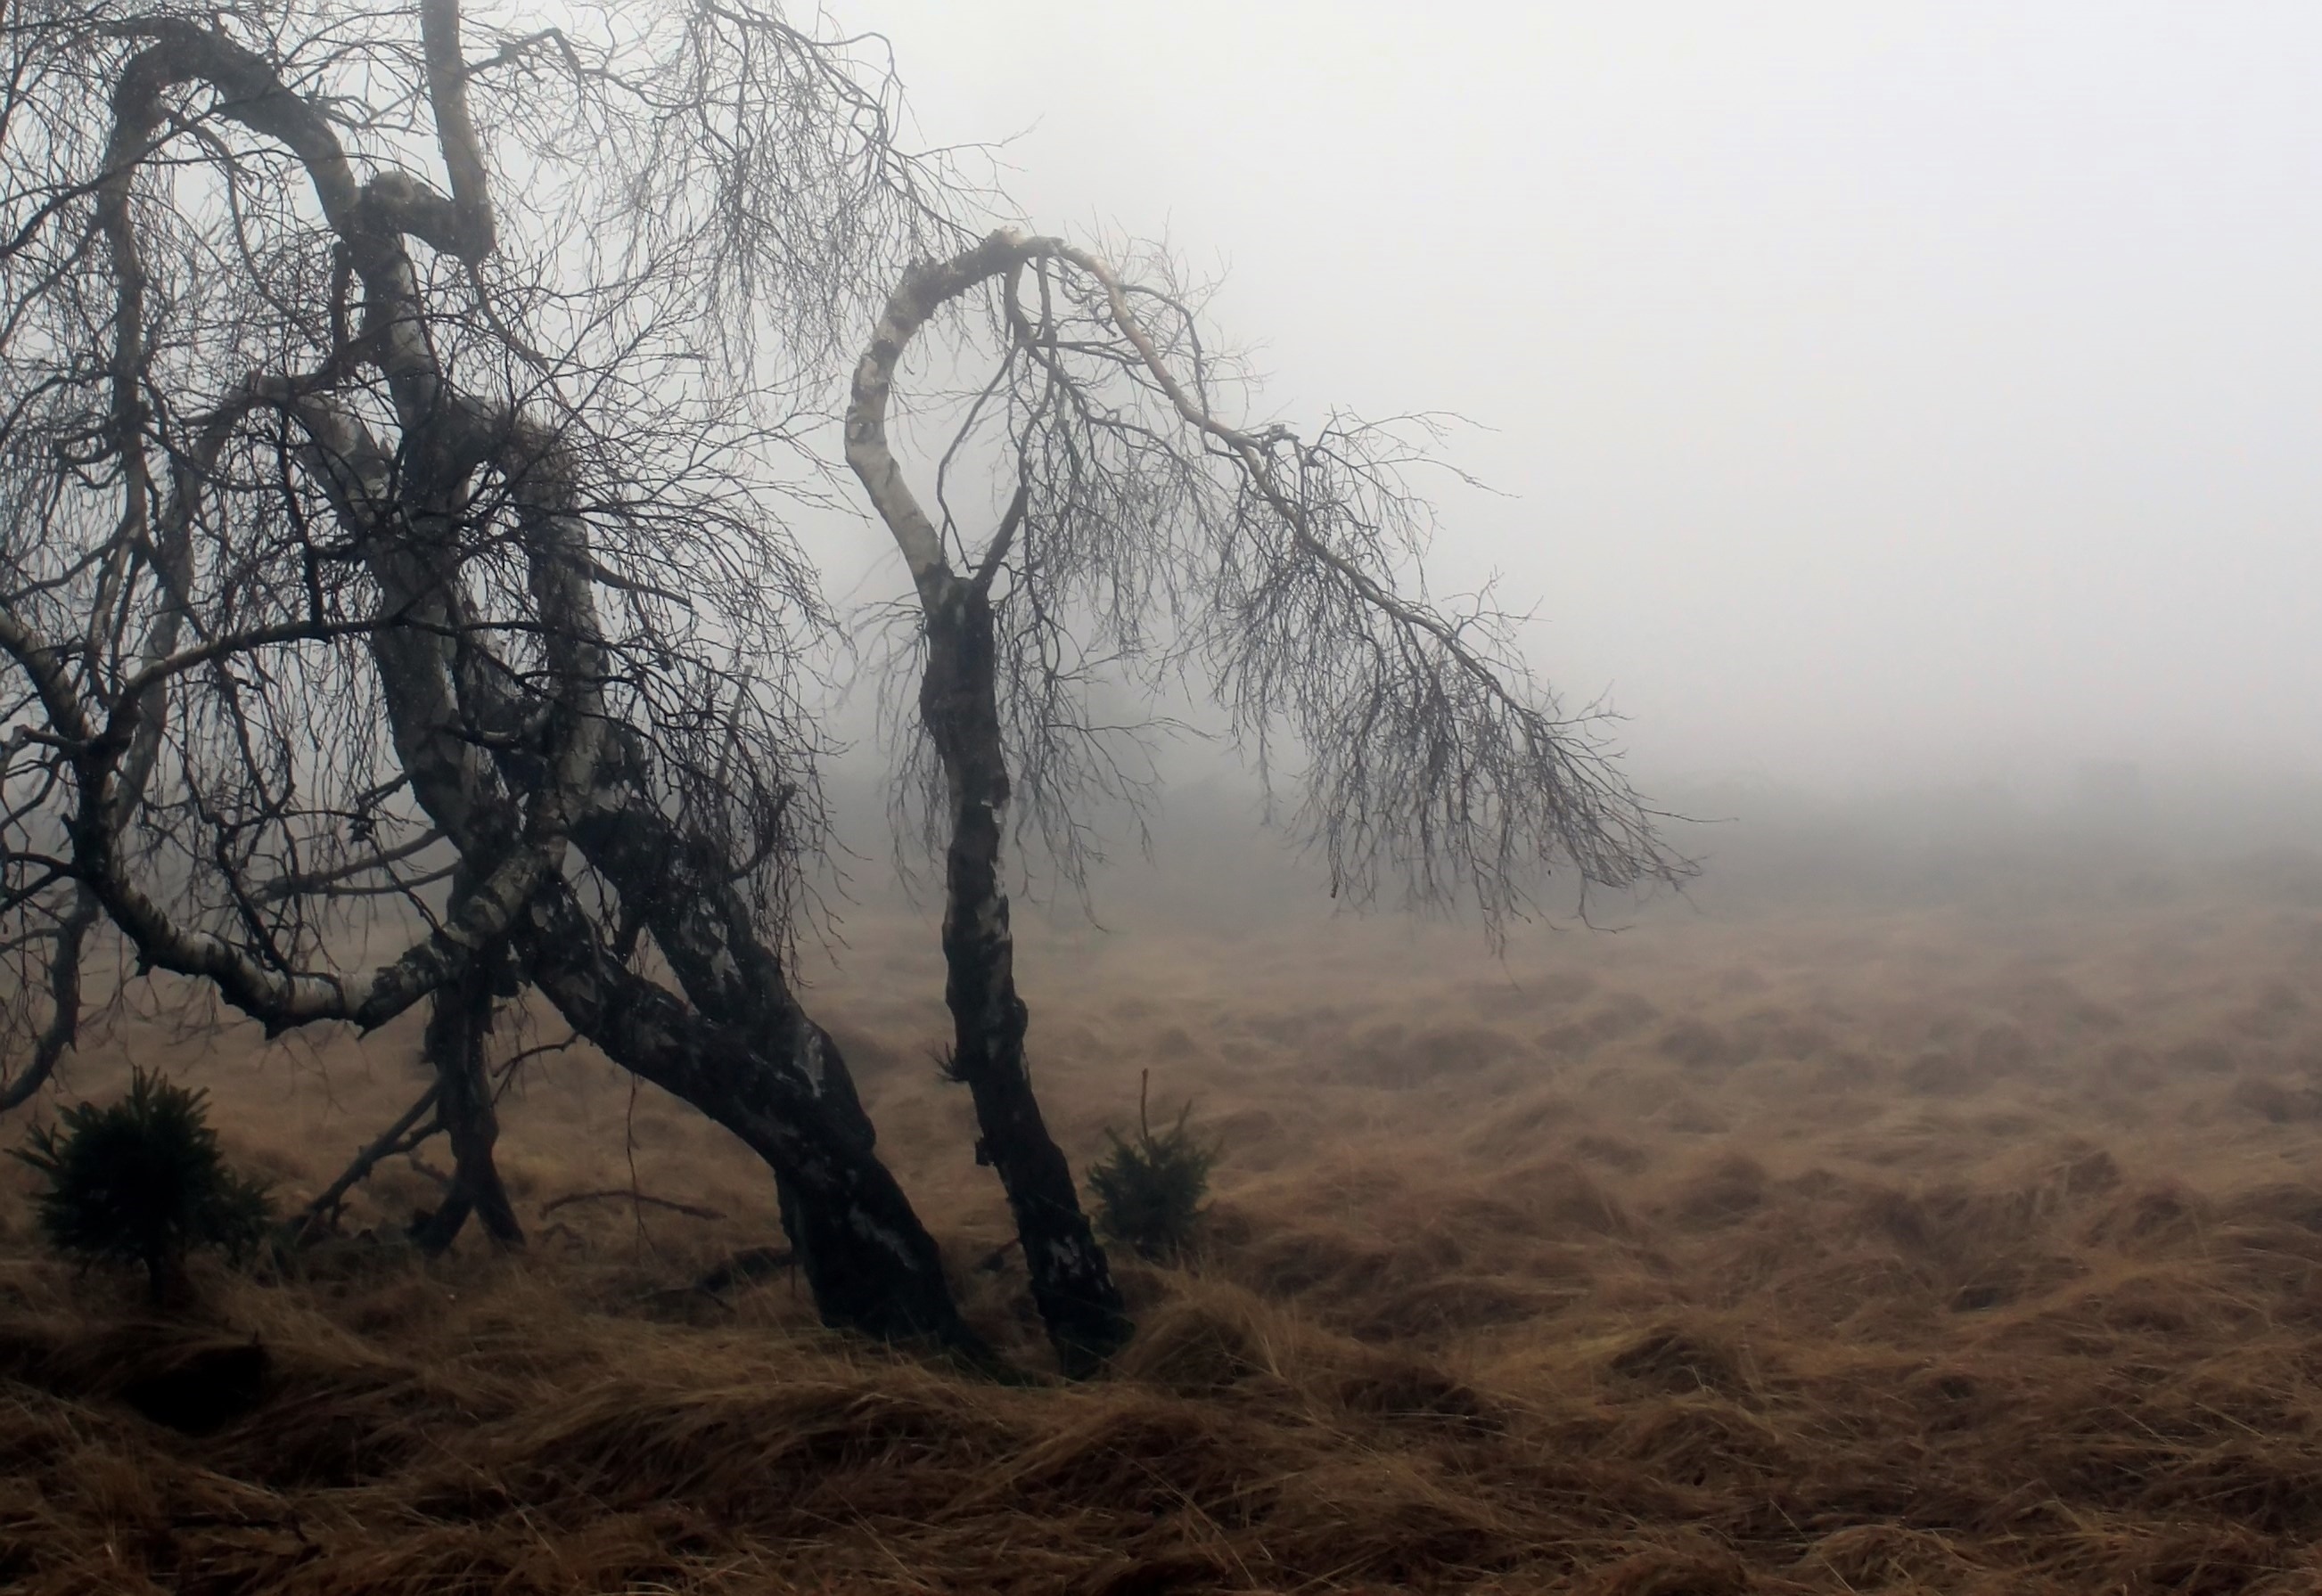
landscape, tree, nature, forest, swamp, wilderness, branch, mountain, plant, sky, fog, mist, meadow, morning, hill, dawn, atmosphere, log, hike, birch, autumn, weather, haze, savanna, belgium, trees, tribe, aesthetic, moor, branches, weird, gloomy, habitat, mood, moist, kahl, weather mood, nature reserve, autumn light, venn, natural environment, geographical feature, atmospheric phenomenon, woody plant